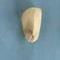
Maize quality: Good